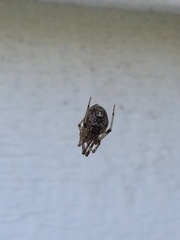
Species: Parasteatoda_tepidariorum